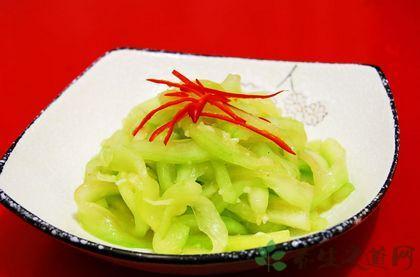
Label: trash